Hits Radio Oxfordshire

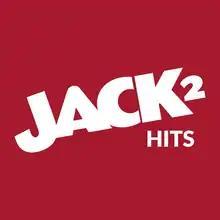
JACK 2 Hits Logo (2020–2023)

As JACK 2 Hits, it was a music-heavy station with only limited speech, instead allowing listeners to control the music and submit recordings of themselves to be played (through WhatsApp or the Jack 2 Hits app). The station was aimed at a young adult-contemporary audience and plays seven hours per week of specialist music as required by Ofcom.